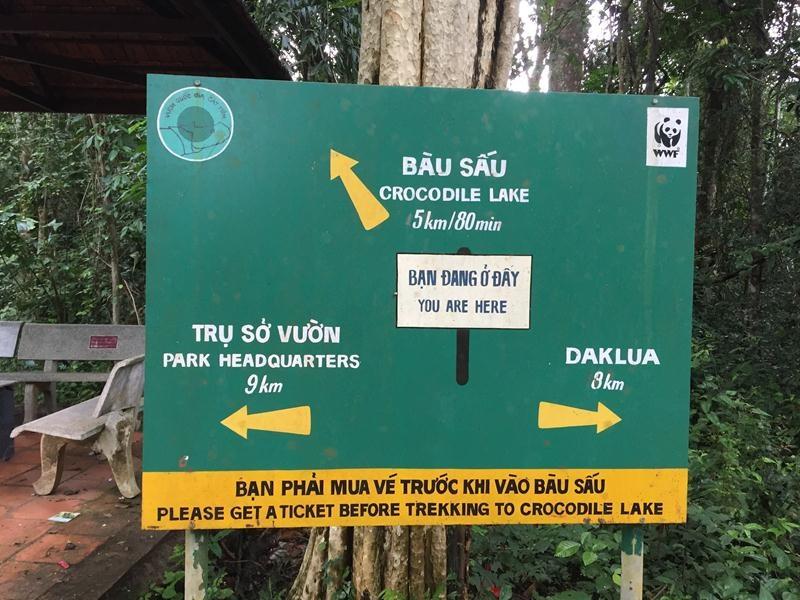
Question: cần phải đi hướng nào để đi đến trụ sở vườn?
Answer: cần phải đi hướng trái để đi đến trụ sở vườn